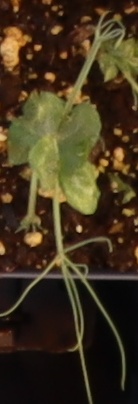
Label: Field Pea